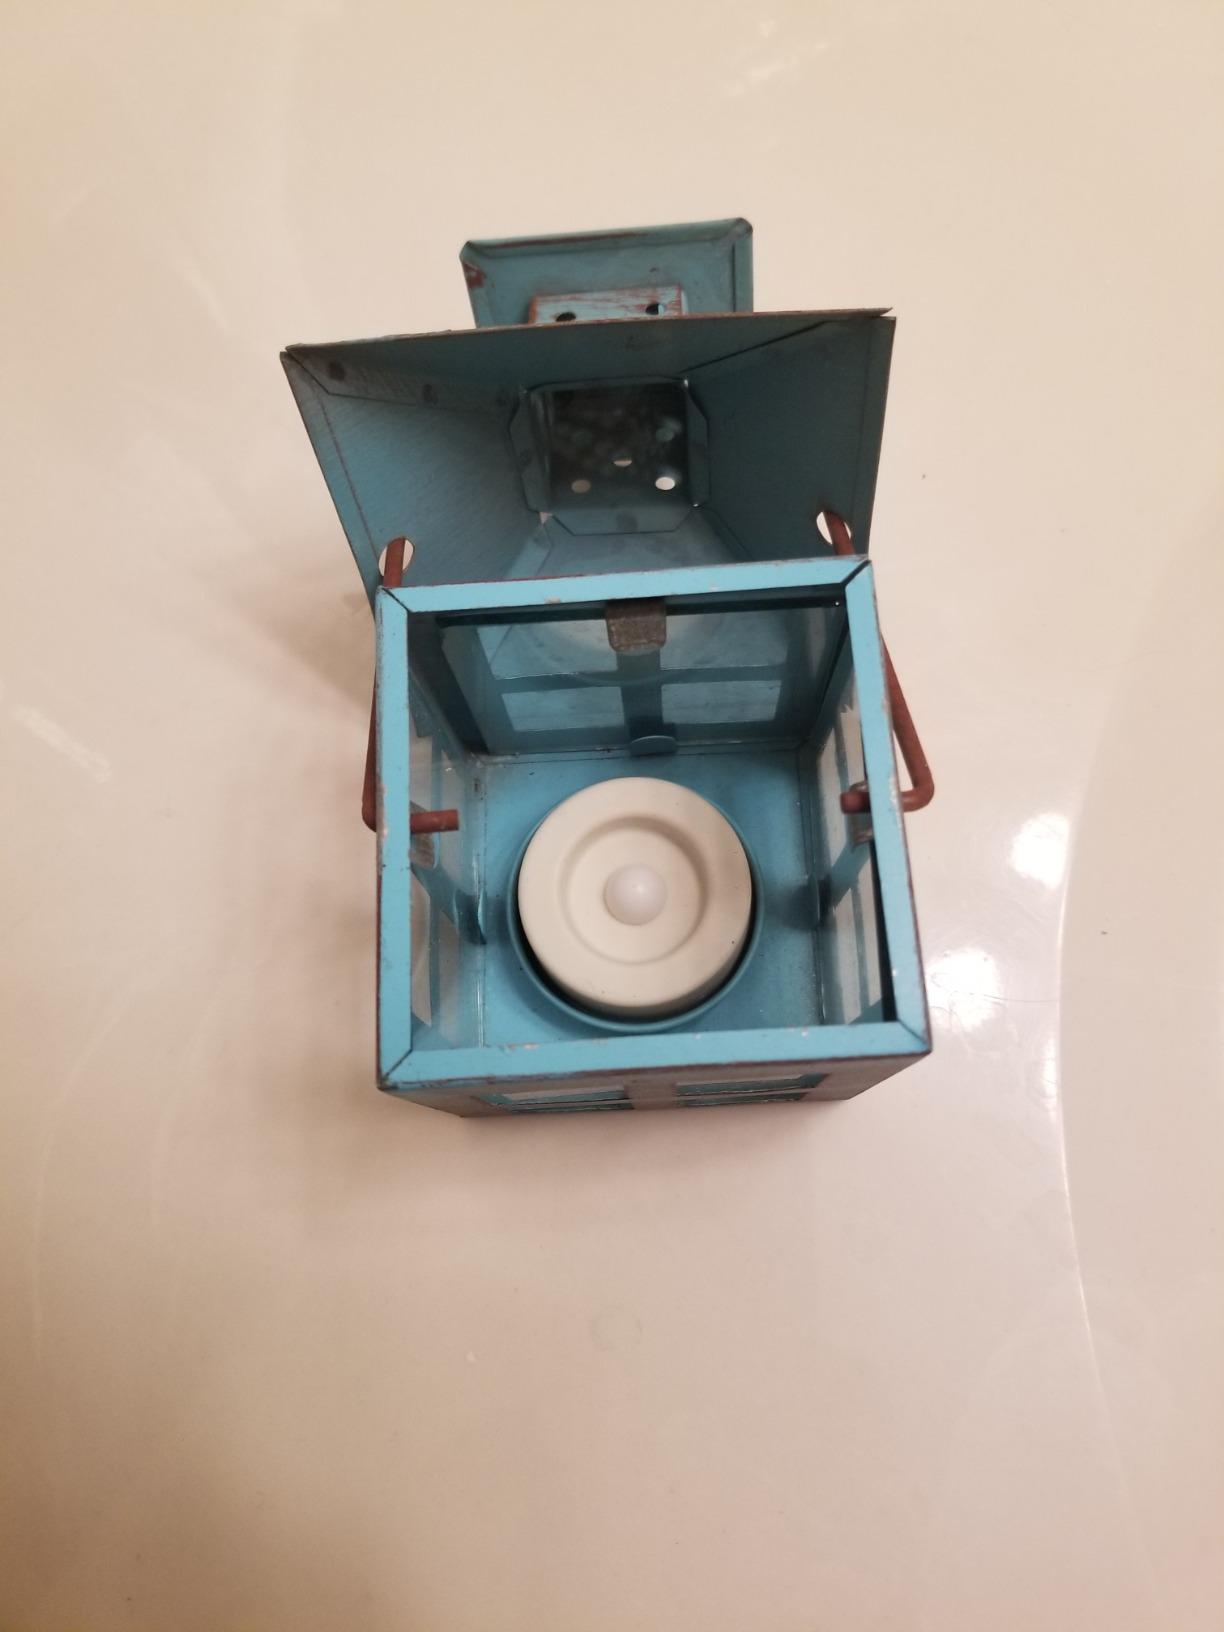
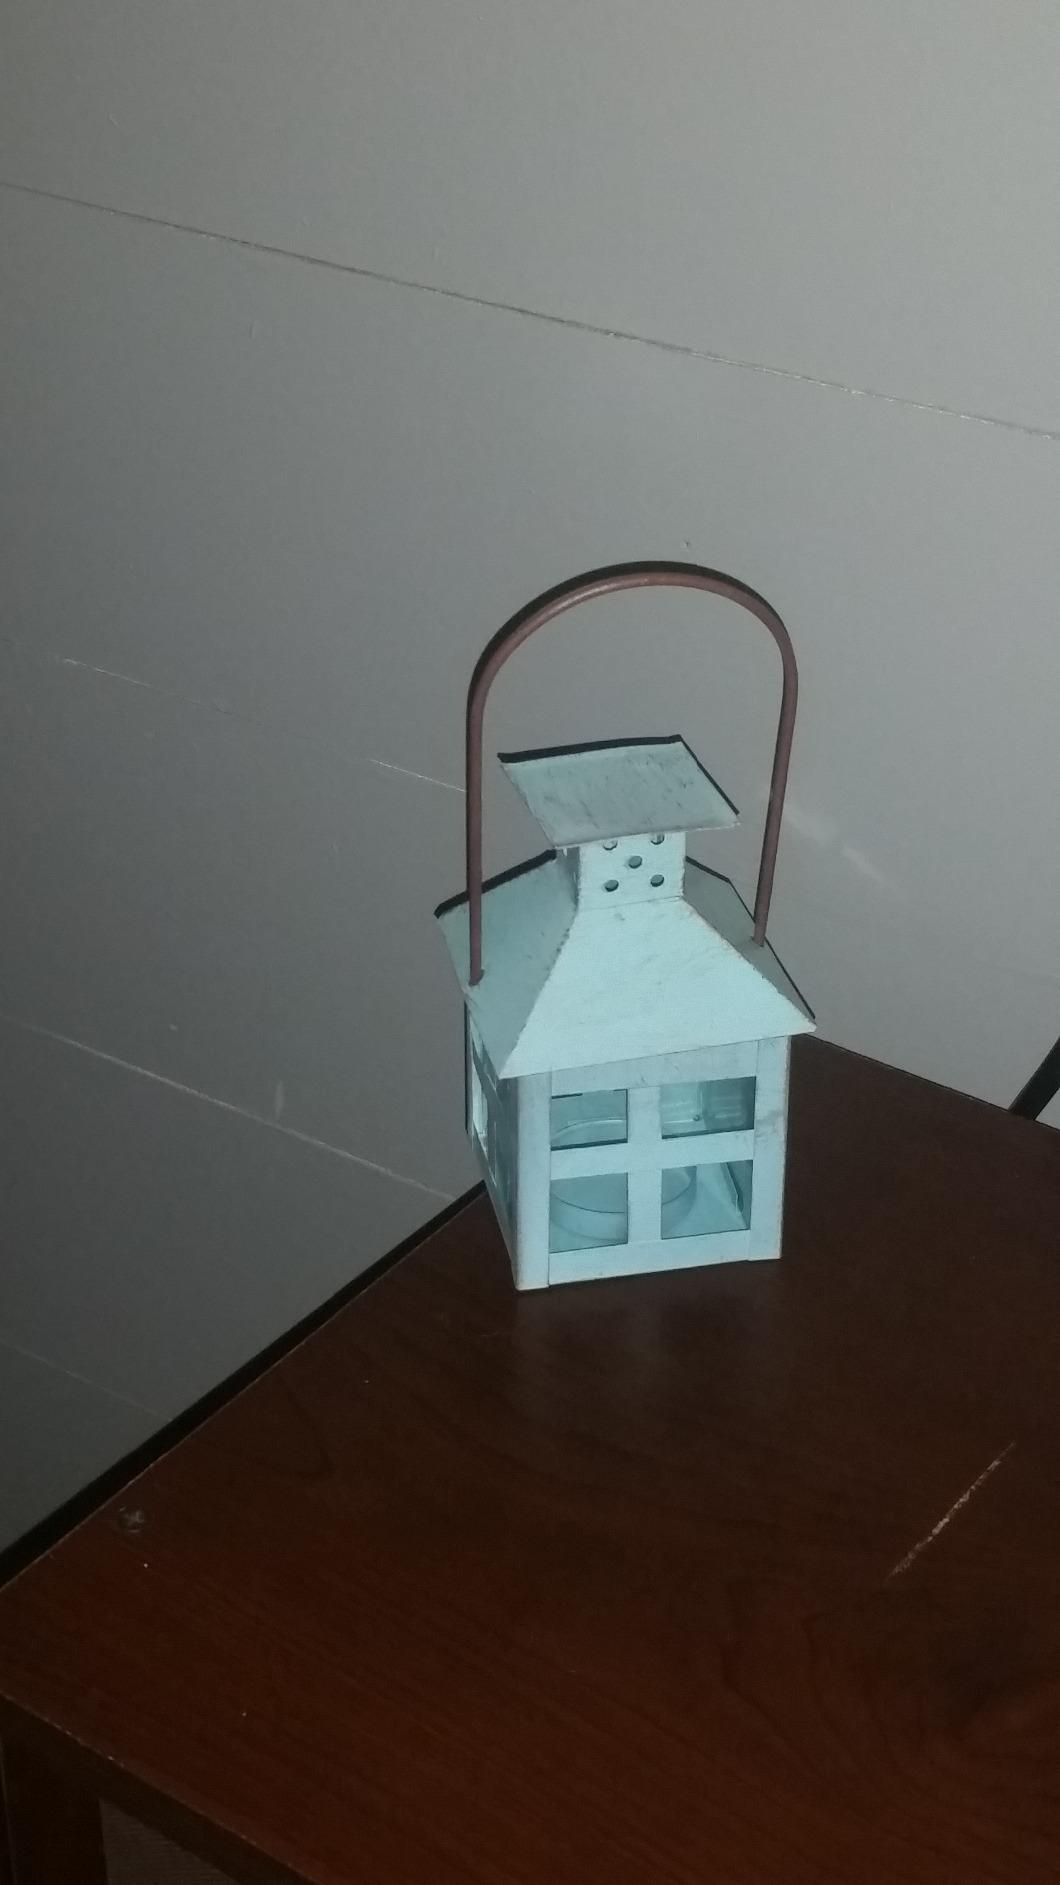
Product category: lantern
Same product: yes